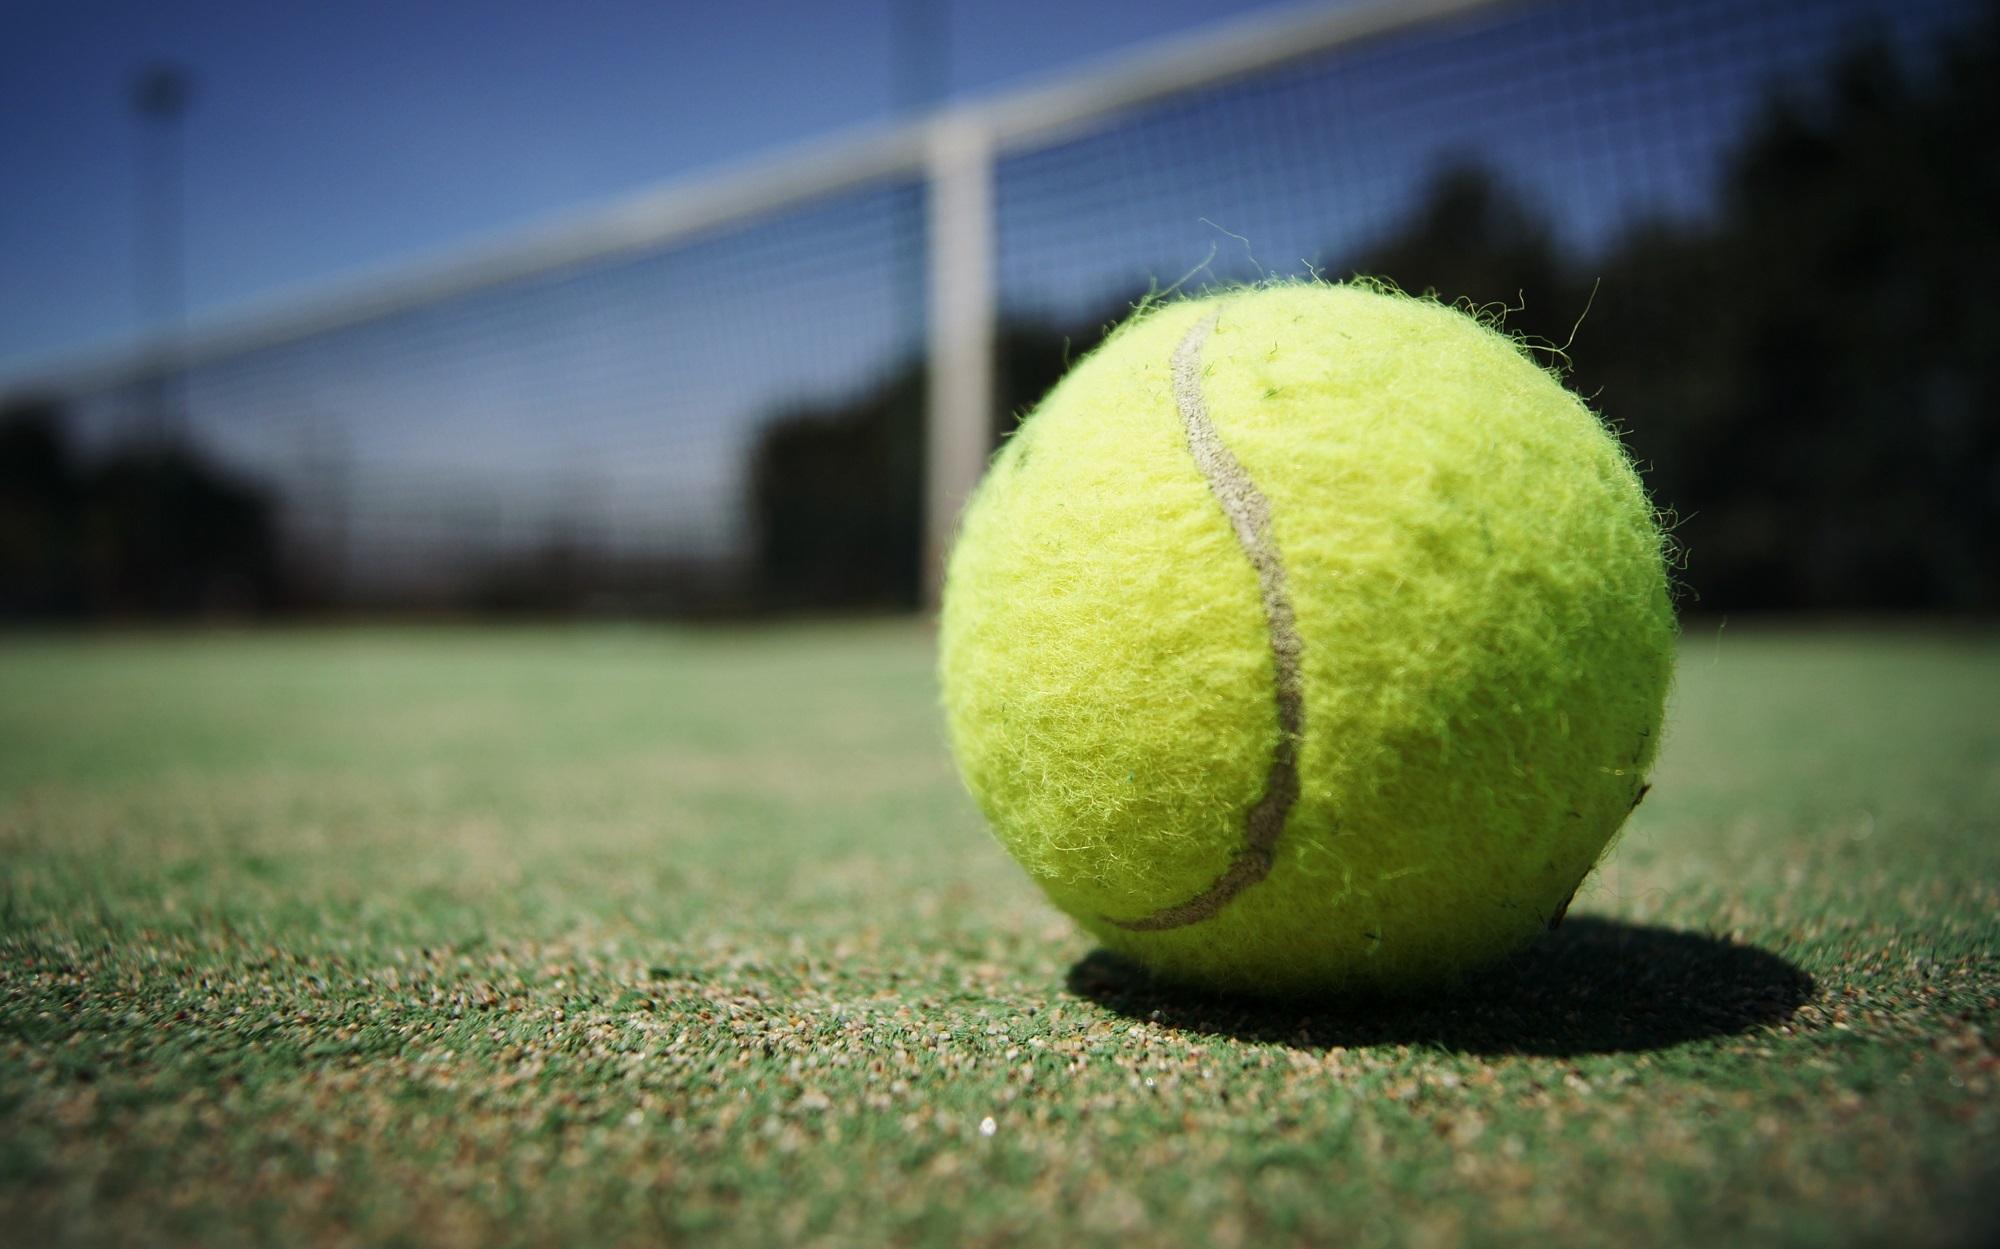
grass, structure, sport, lawn, game, play, recreation, green, macro, yellow, leisure, close, sports equipment, net, ball, sphere, court, tennis ball, sport venue